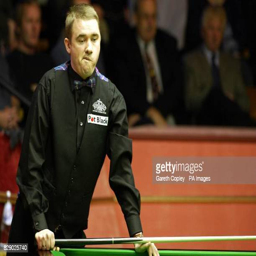
athlete during his quarterfinal match against artist